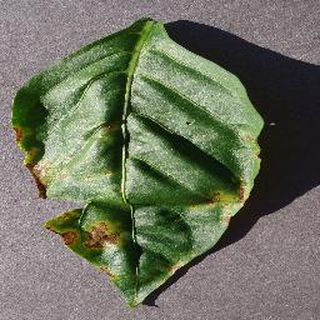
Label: bell_pepper_bacterial_spot